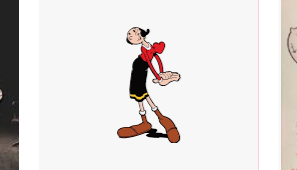
Portrait style: Cartoon Portrait